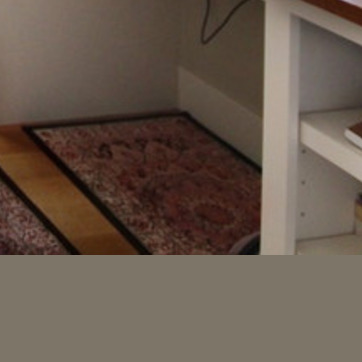
Material: carpet